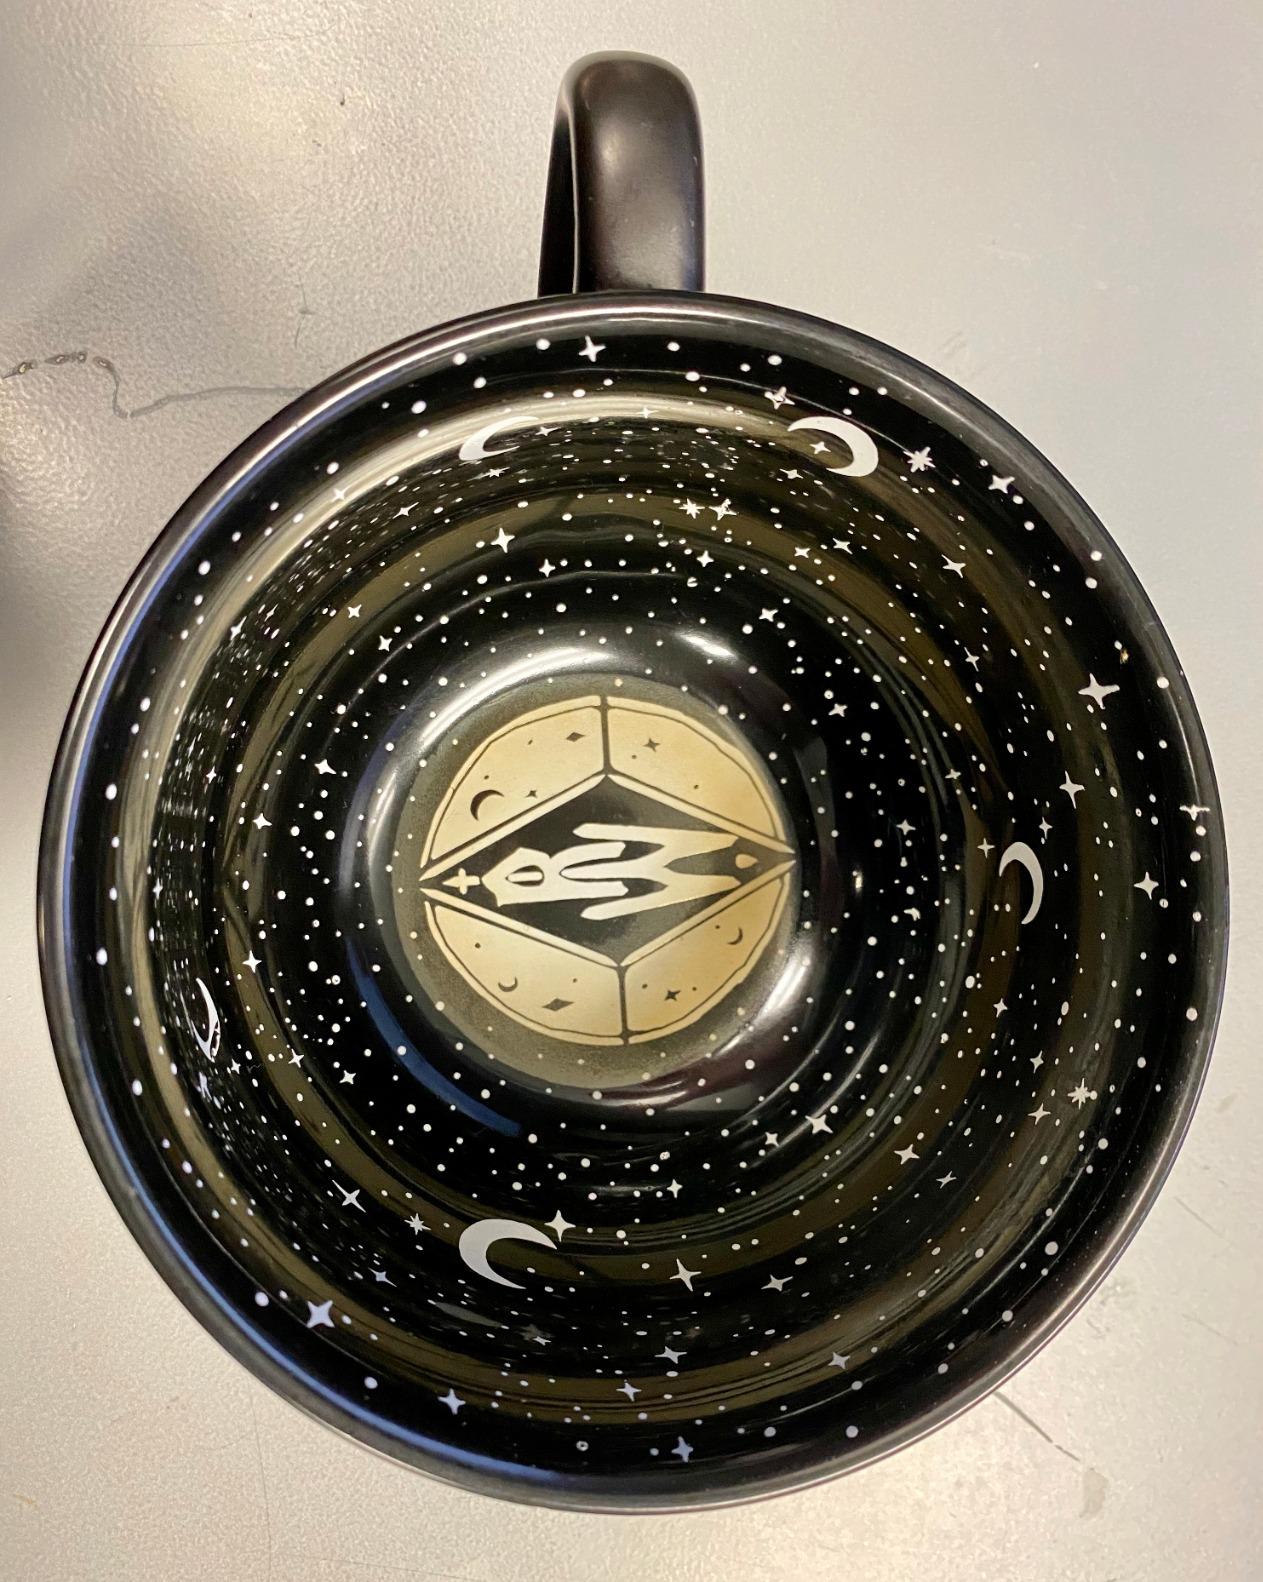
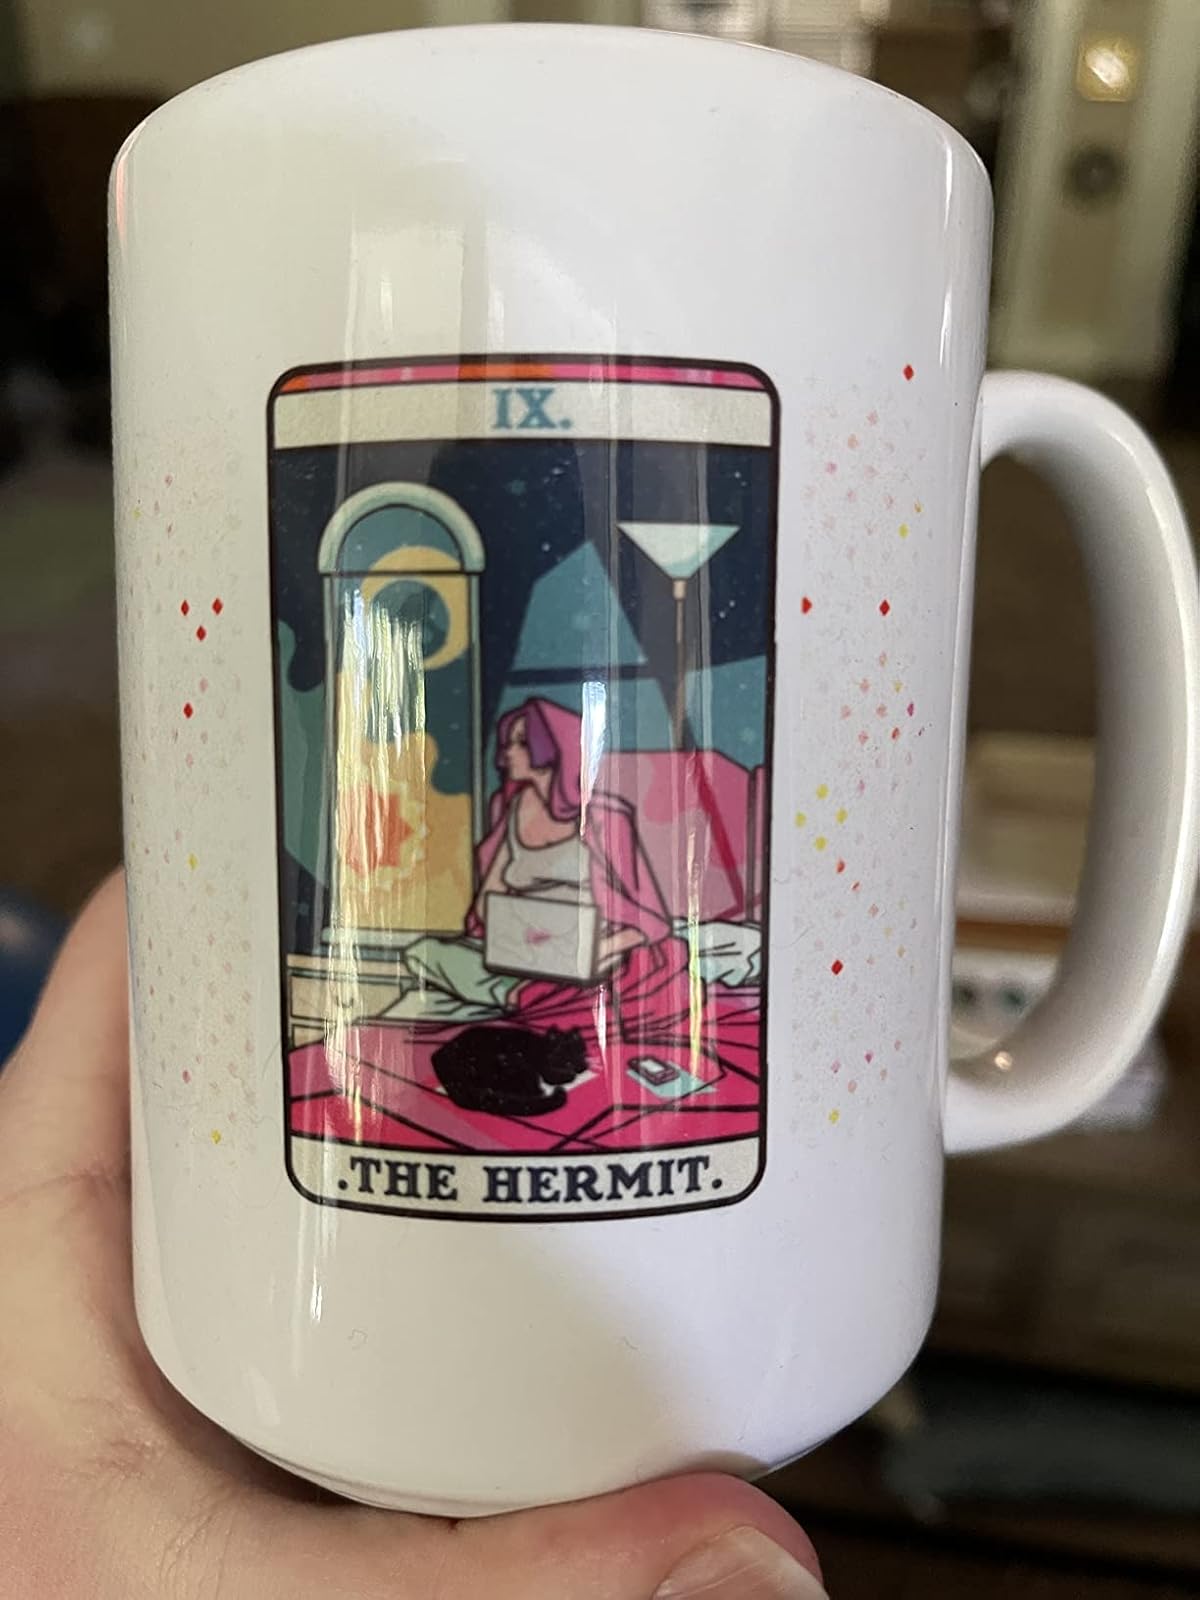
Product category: items_mug
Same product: no